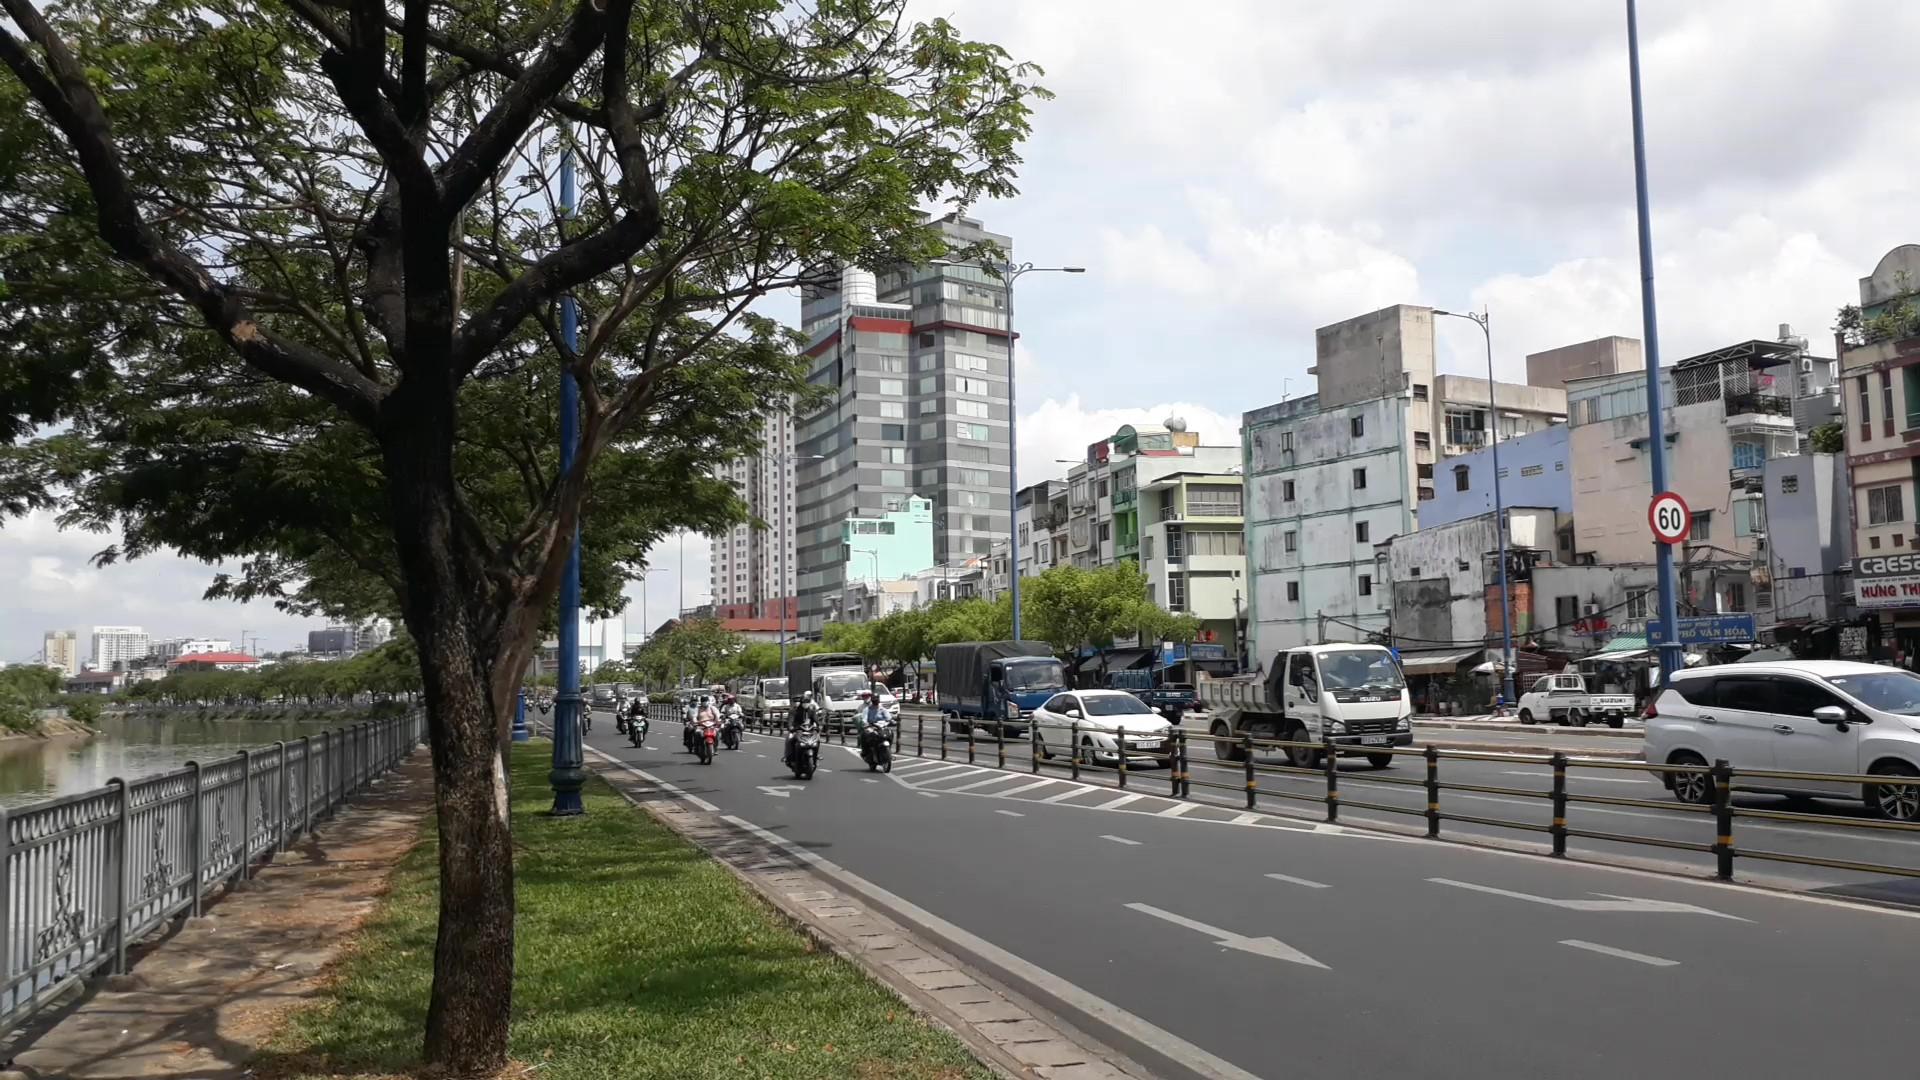
có nhiều xe cộ đang lưu thông ở trên đường